Fausto Elhuyar

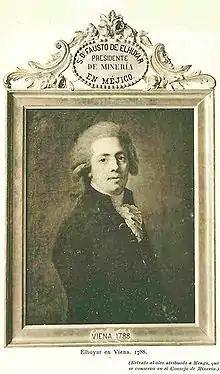
Fausto Elhuyar

Fausto de Elhuyar (11 October 1755 – 6 February 1833) was a Spanish chemist, and the first to isolate tungsten with his brother Juan José Elhuyar in 1783. He was in charge, under a King of Spain commission, of organizing the School of Mines in México City and so was responsible for building the Palacio de Minería, a structure that would house the school. Elhuyar left Mexico after the Mexican War of Independence, when most of the Spanish residents in Mexico were expelled.